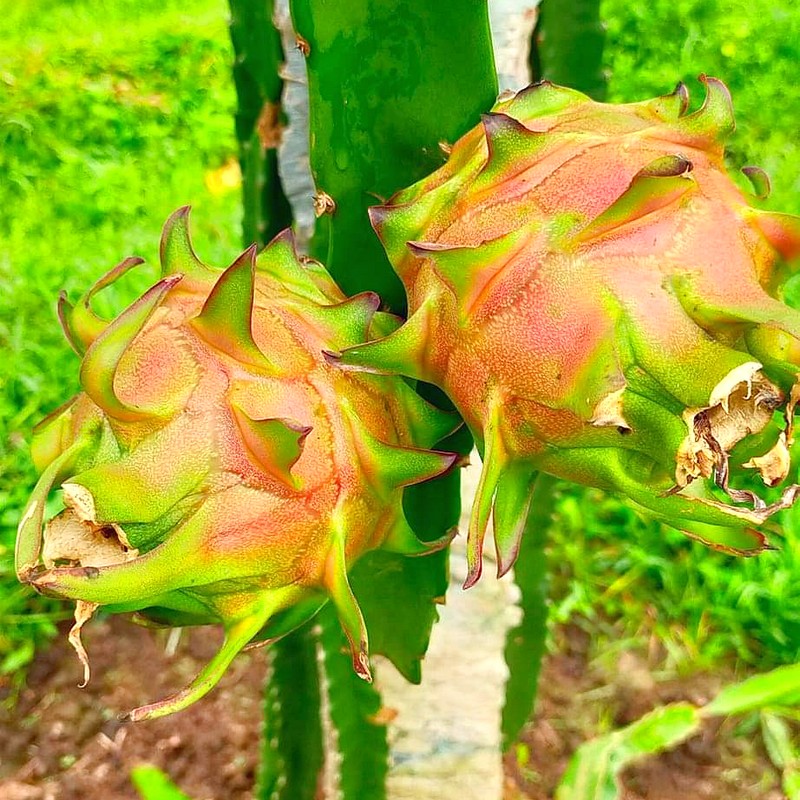
Label: Mature Dragon Fruit